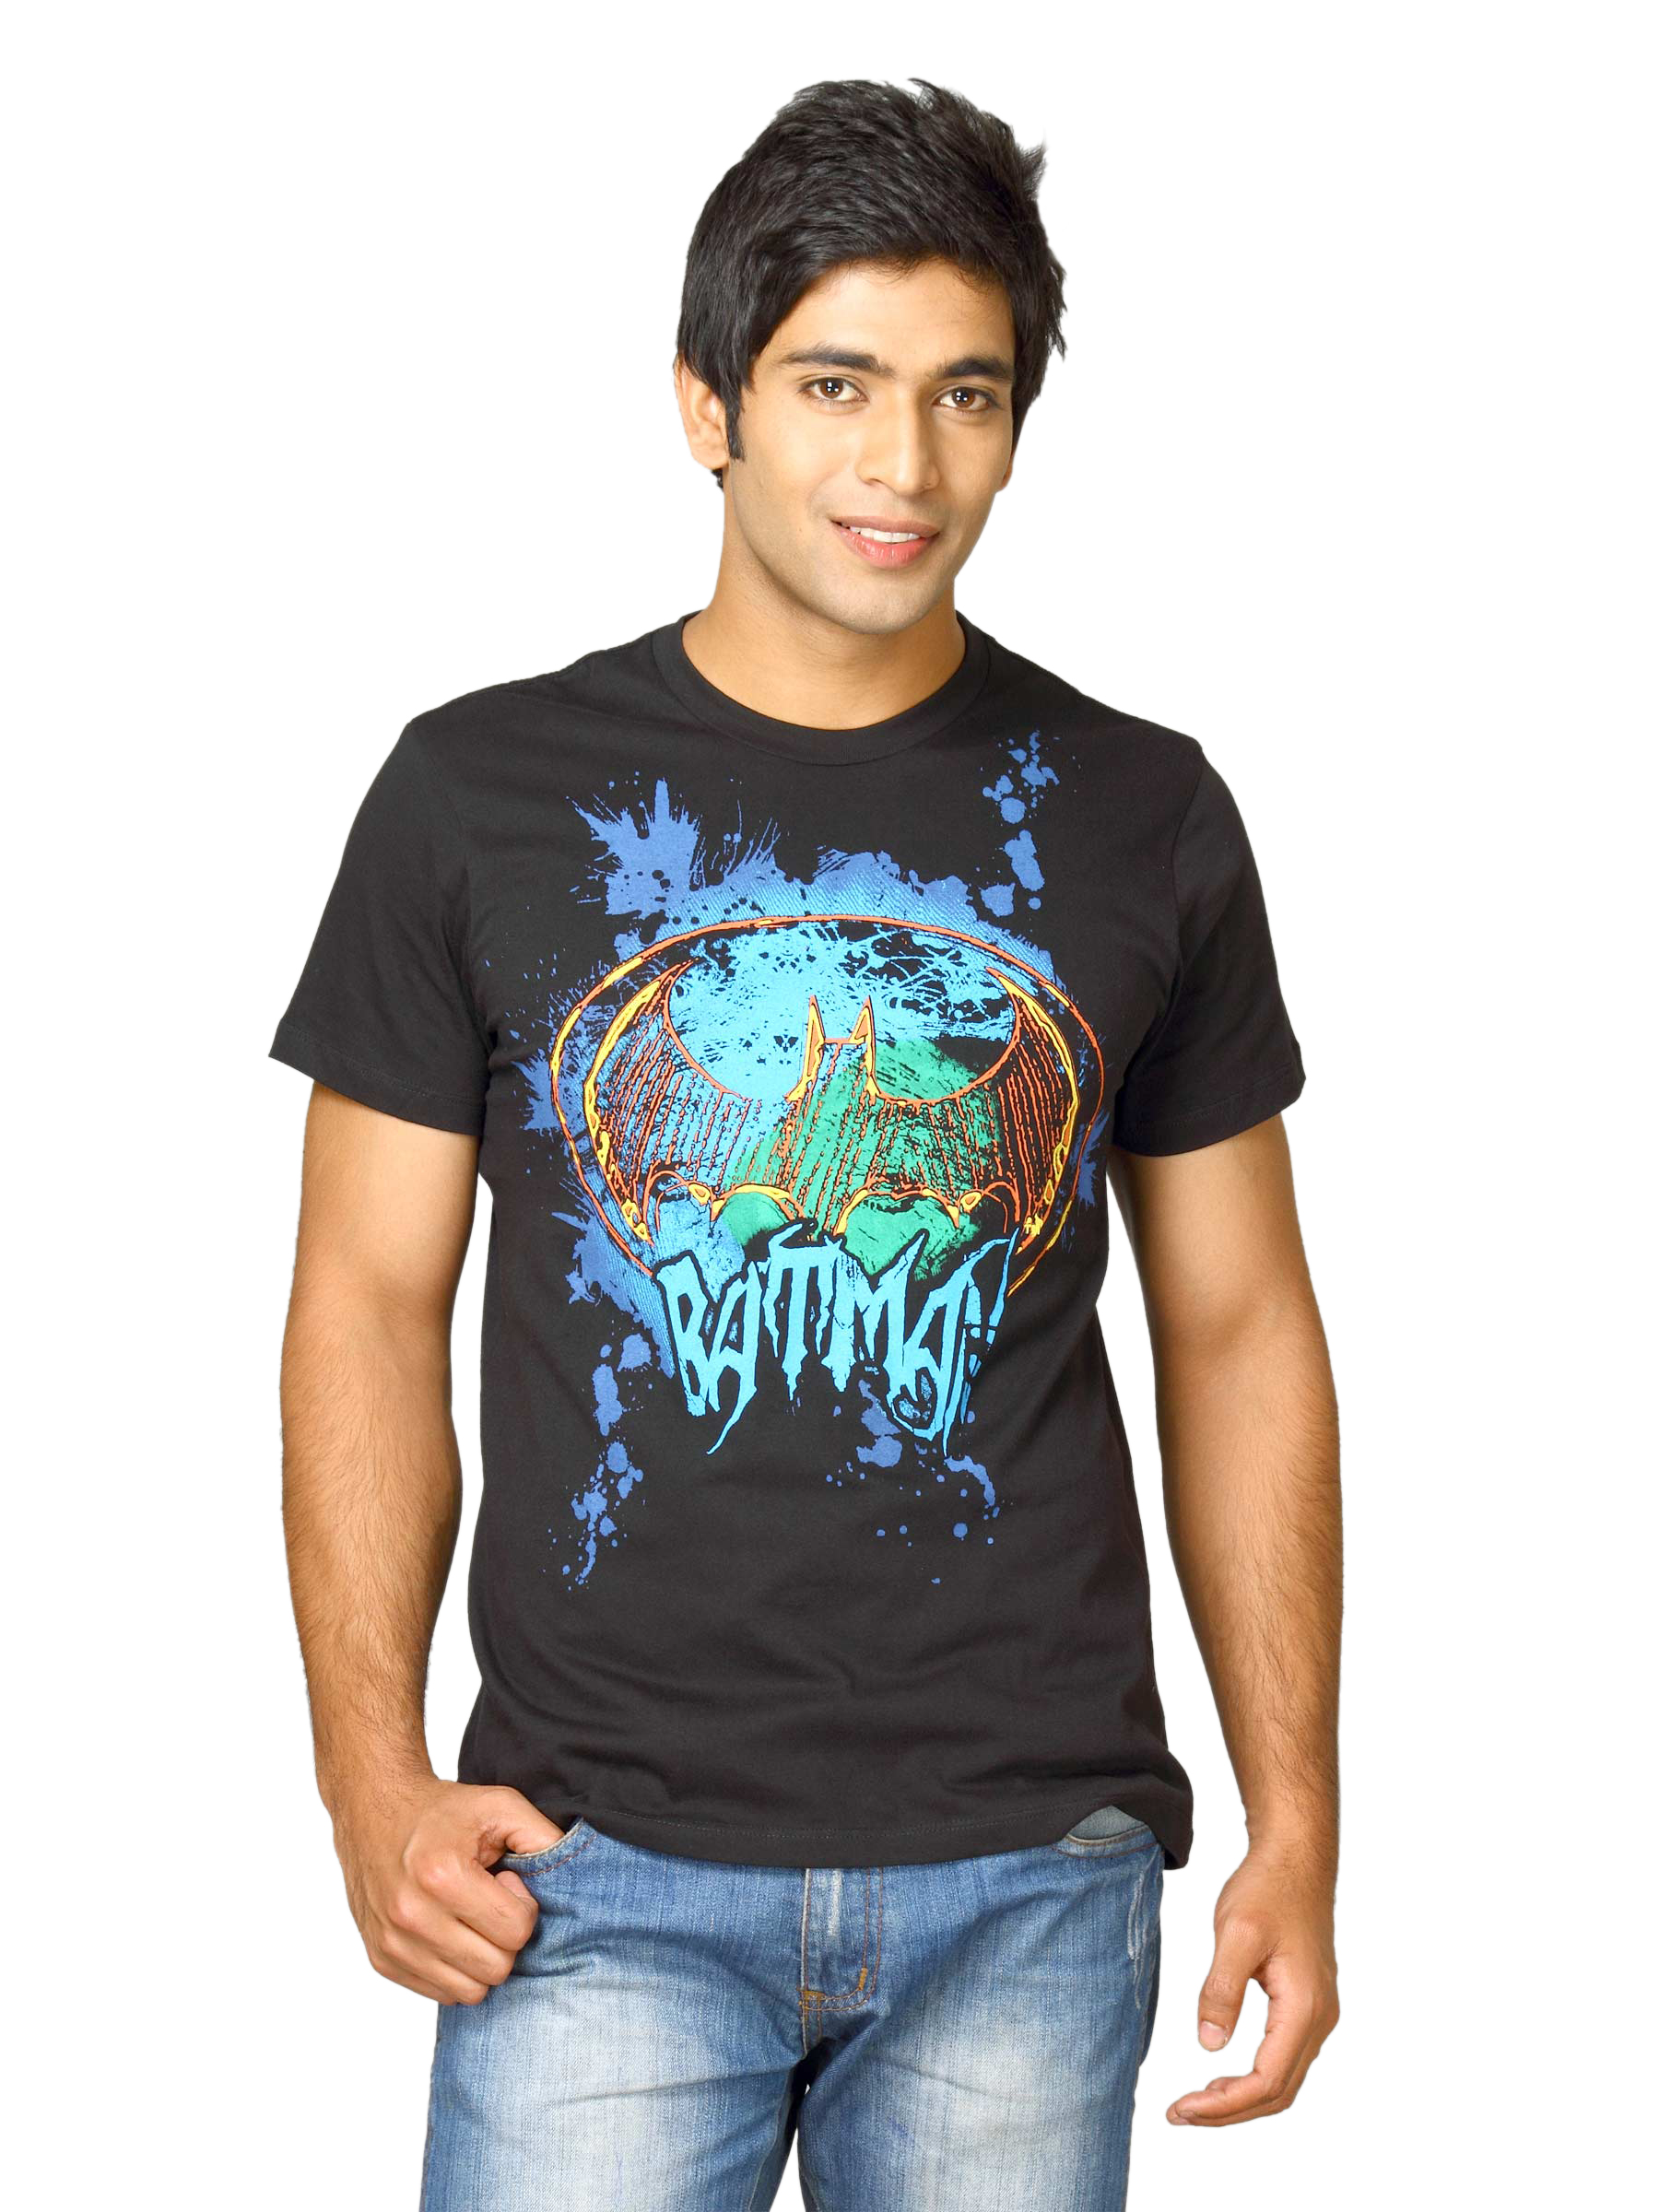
Batman Men's Logo Neon Glow Black T-shirt
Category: Apparel / Topwear / Tshirts
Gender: Men
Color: Black
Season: Fall 2011
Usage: Casual